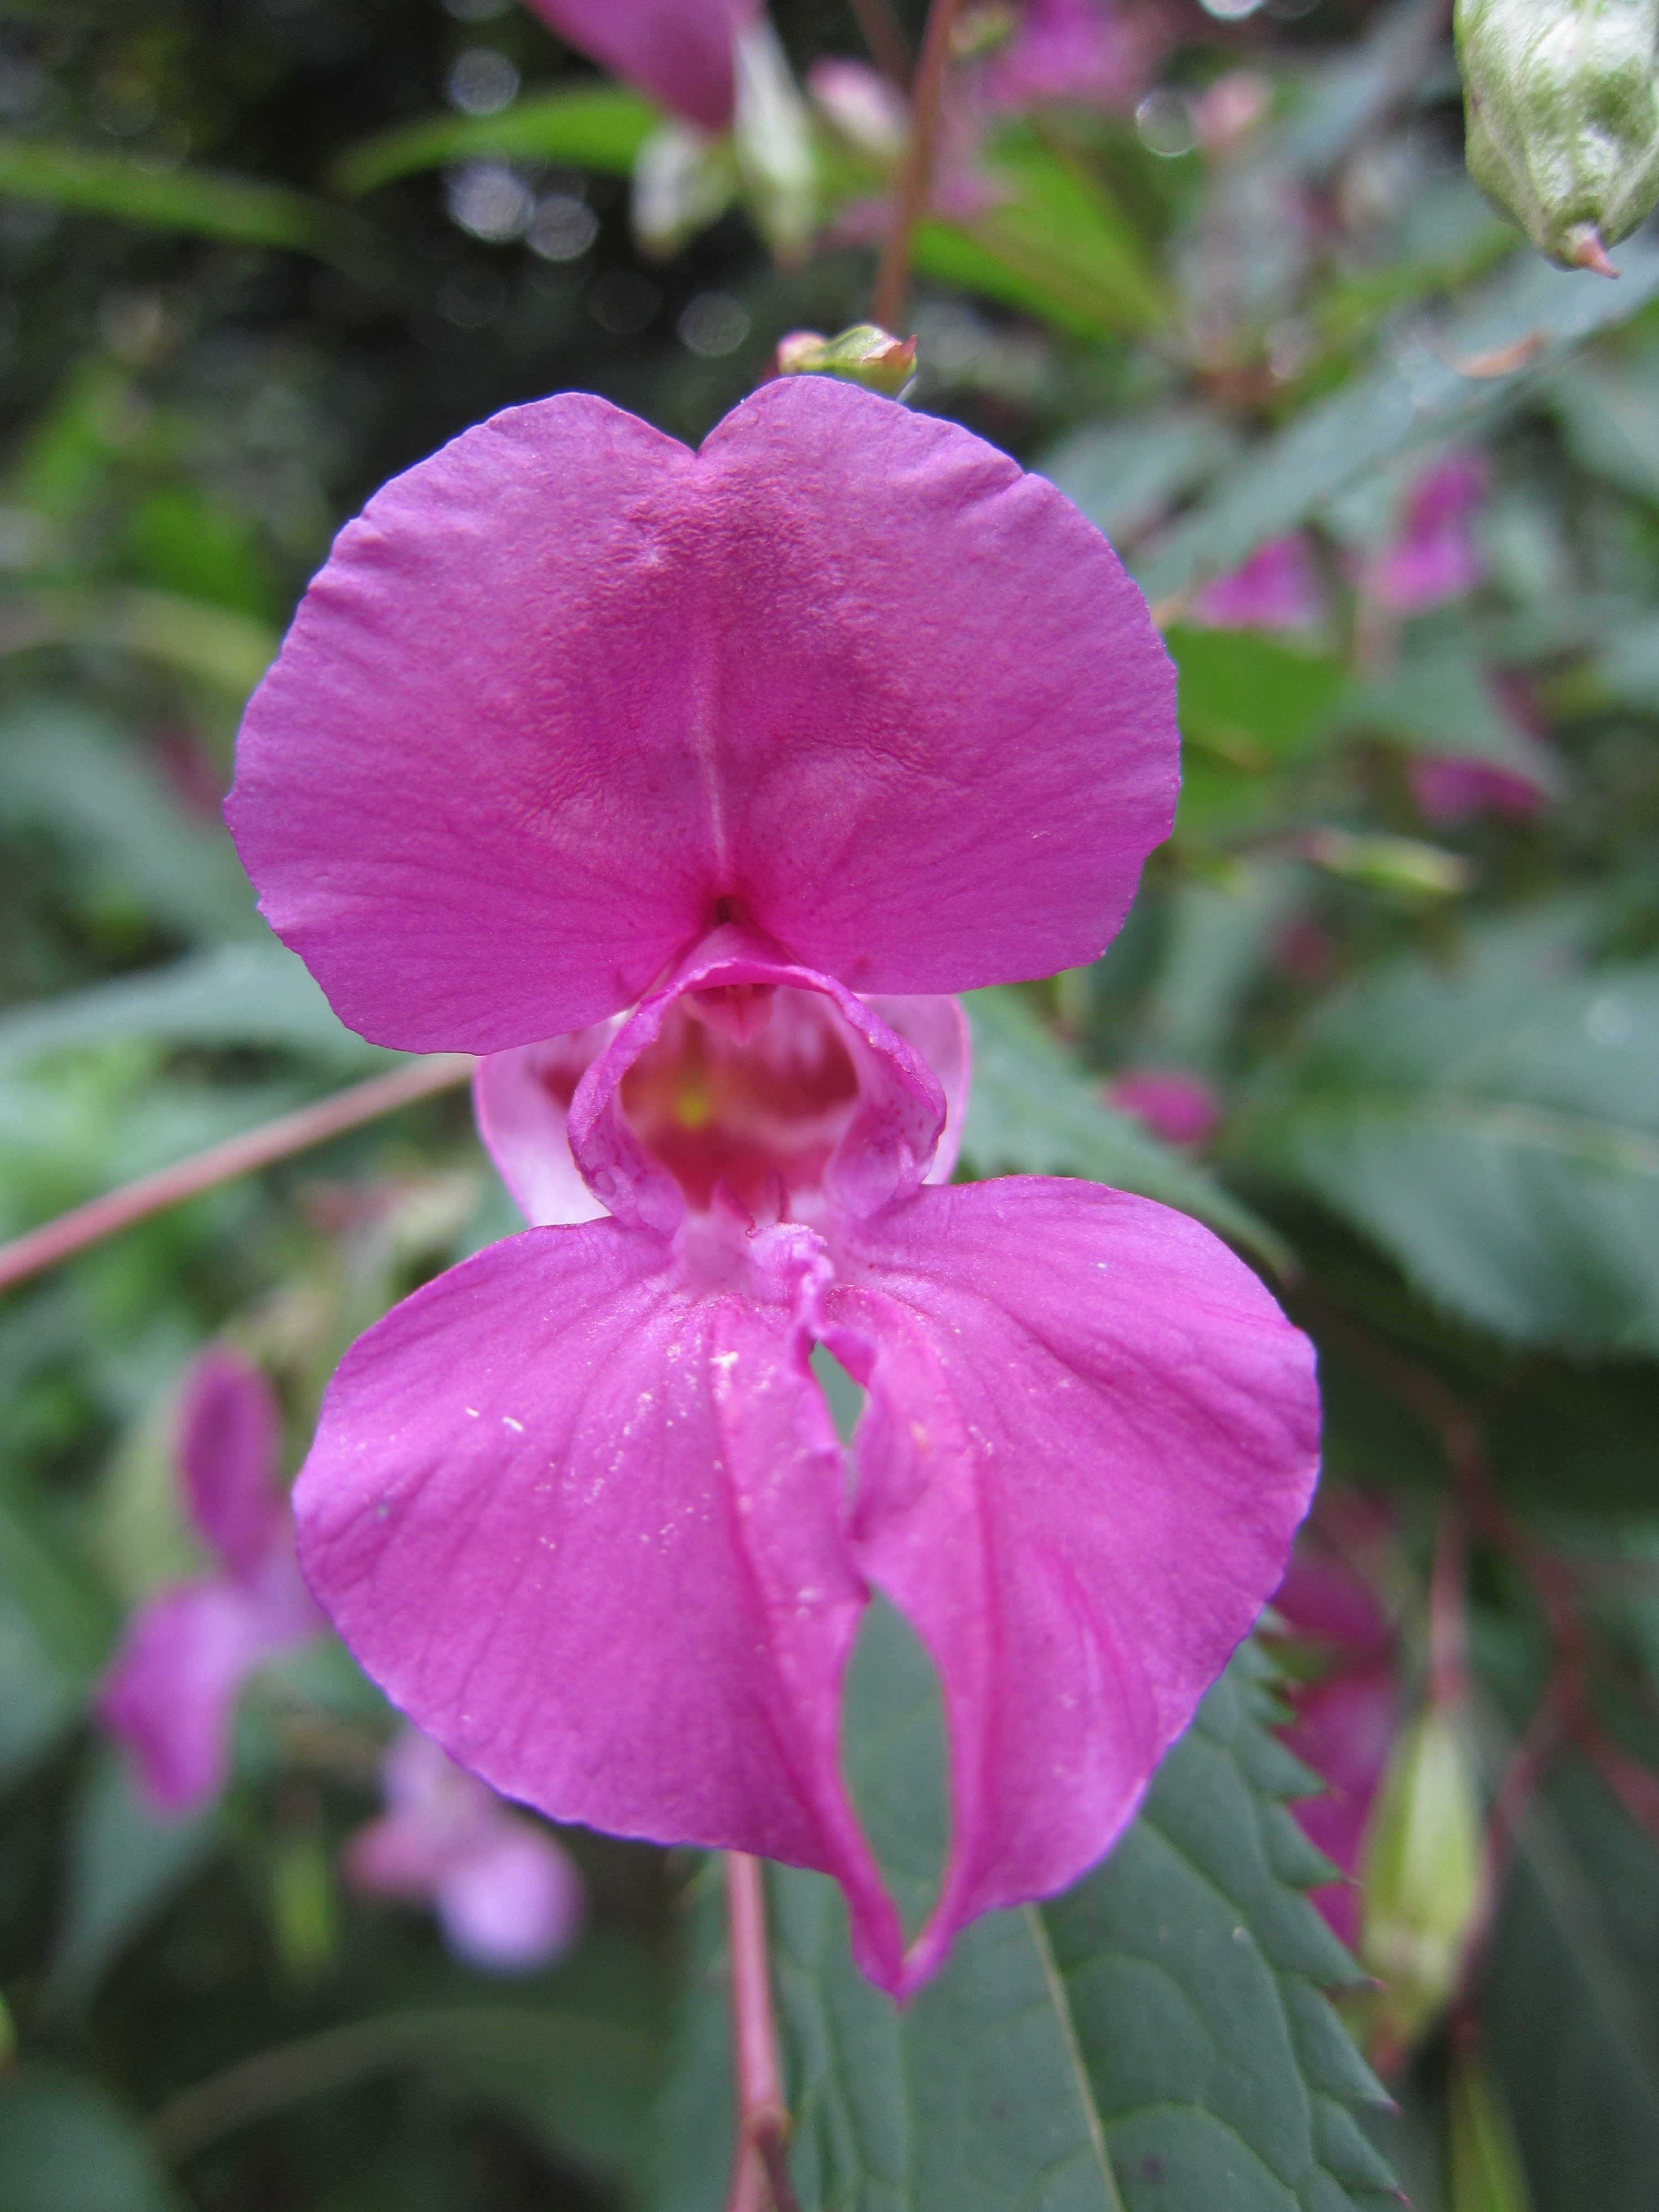
blossom, plant, flower, purple, petal, bloom, botany, flora, wildflower, macro photography, flowering plant, indian springkraut, land plant